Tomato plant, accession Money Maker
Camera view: horizontal (90 deg, fisheye); turntable rotation: 150 degrees
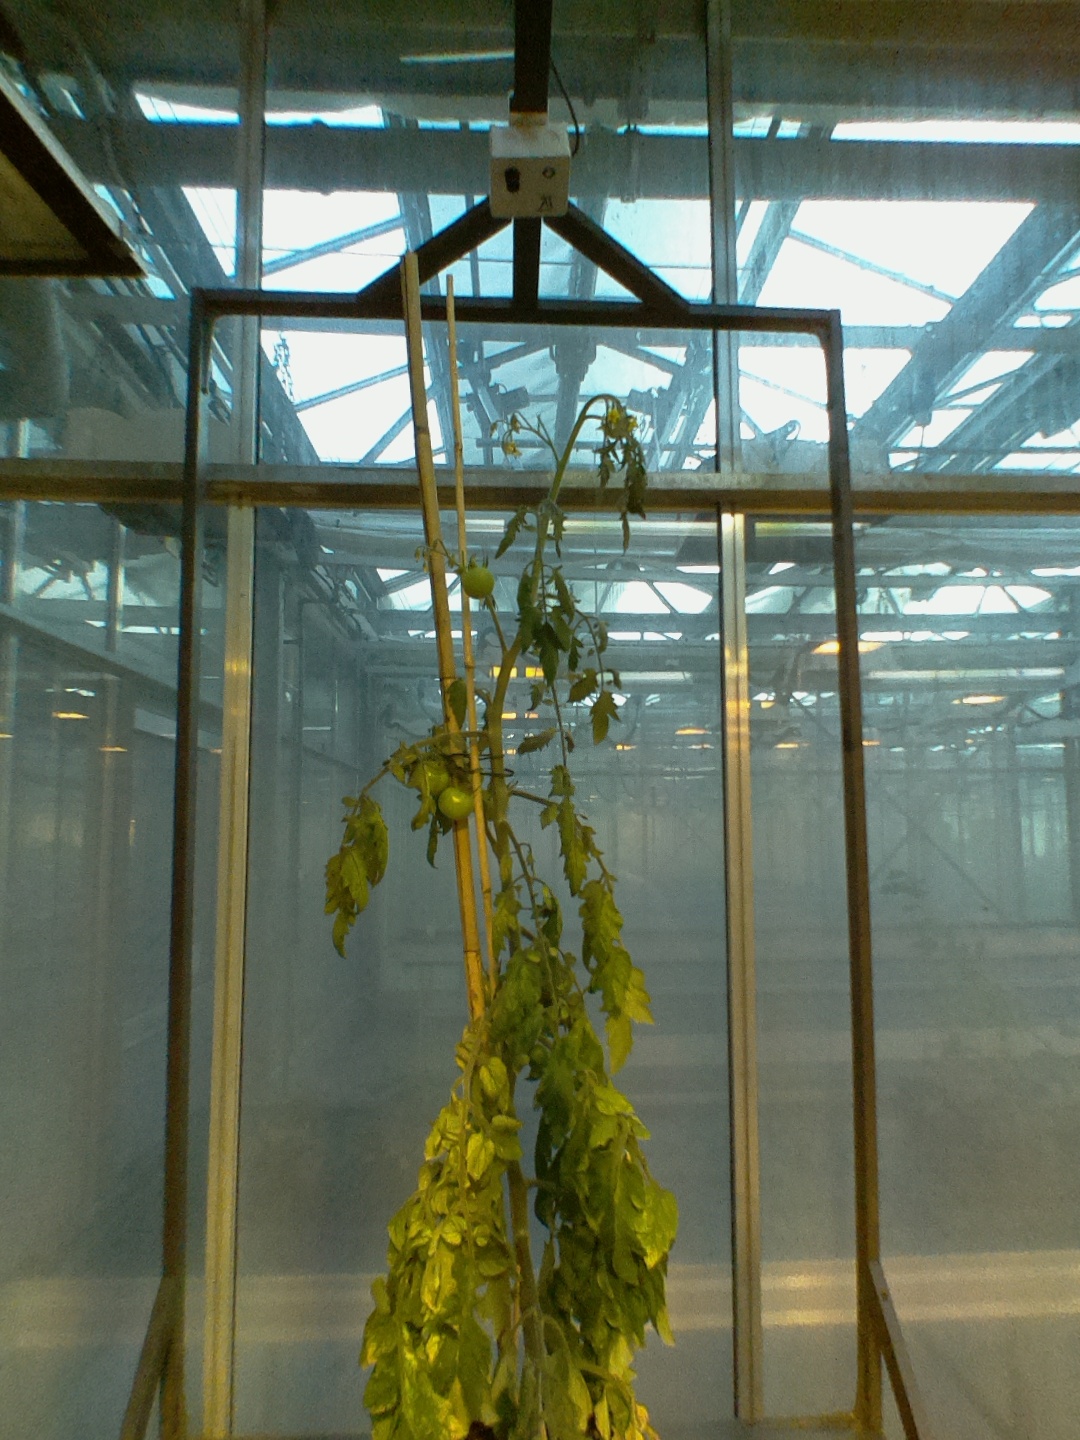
BBCH growth stage 76: 60%-70% of final fruit size